Muna (Mikulovice)

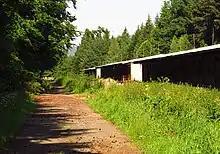
Former railway station at Muna where POVs were arriving and from where Sudeten Germans were transferred out of Czechoslovakia

The Muna site is a former POW camp from World War II, ammunition factory and storage plant in the territory of Mikulovice in the Olomouc Region of the Czech Republic, close to the Czech-Polish border. Nowadays, the forested region serves as an industrial park and an area of informal group of non-profit organization "Městečko neziskových organizací". There are 145 buildings of various sizes and age in the area of about , most of them are heavily damaged or completely ruined.